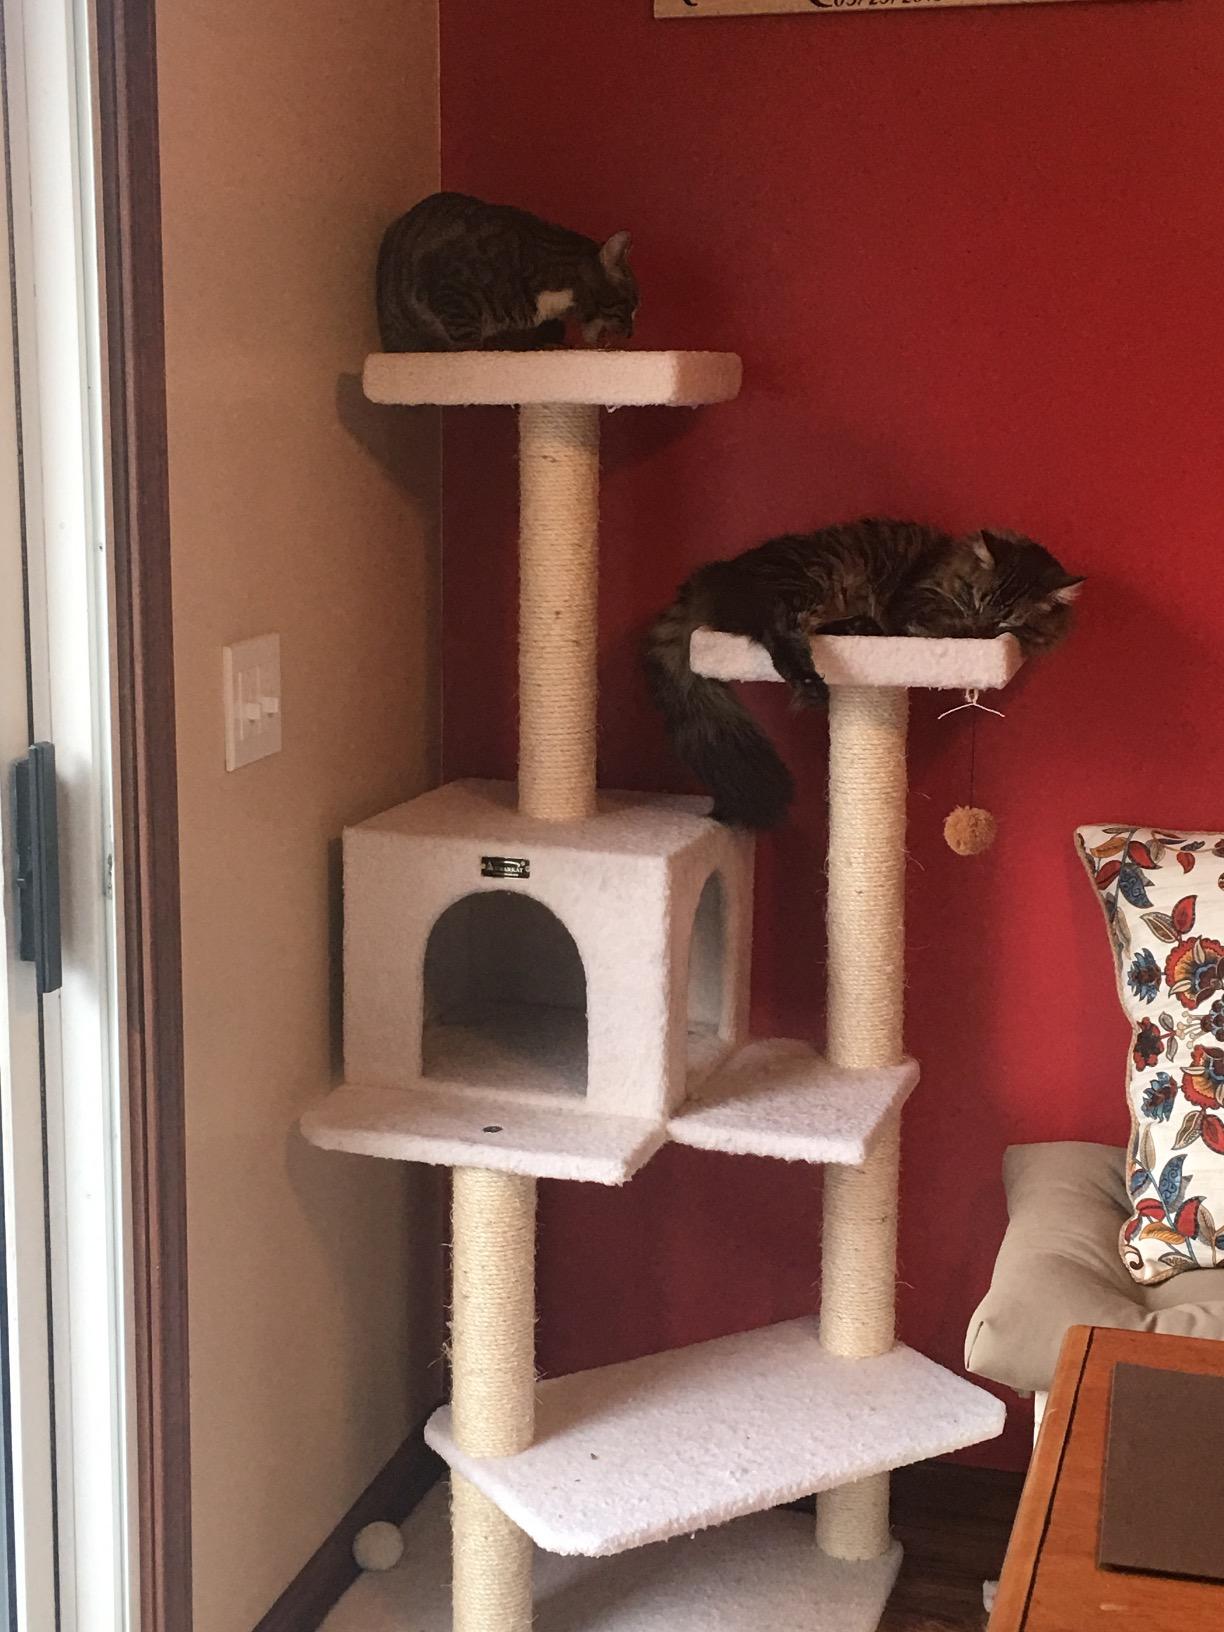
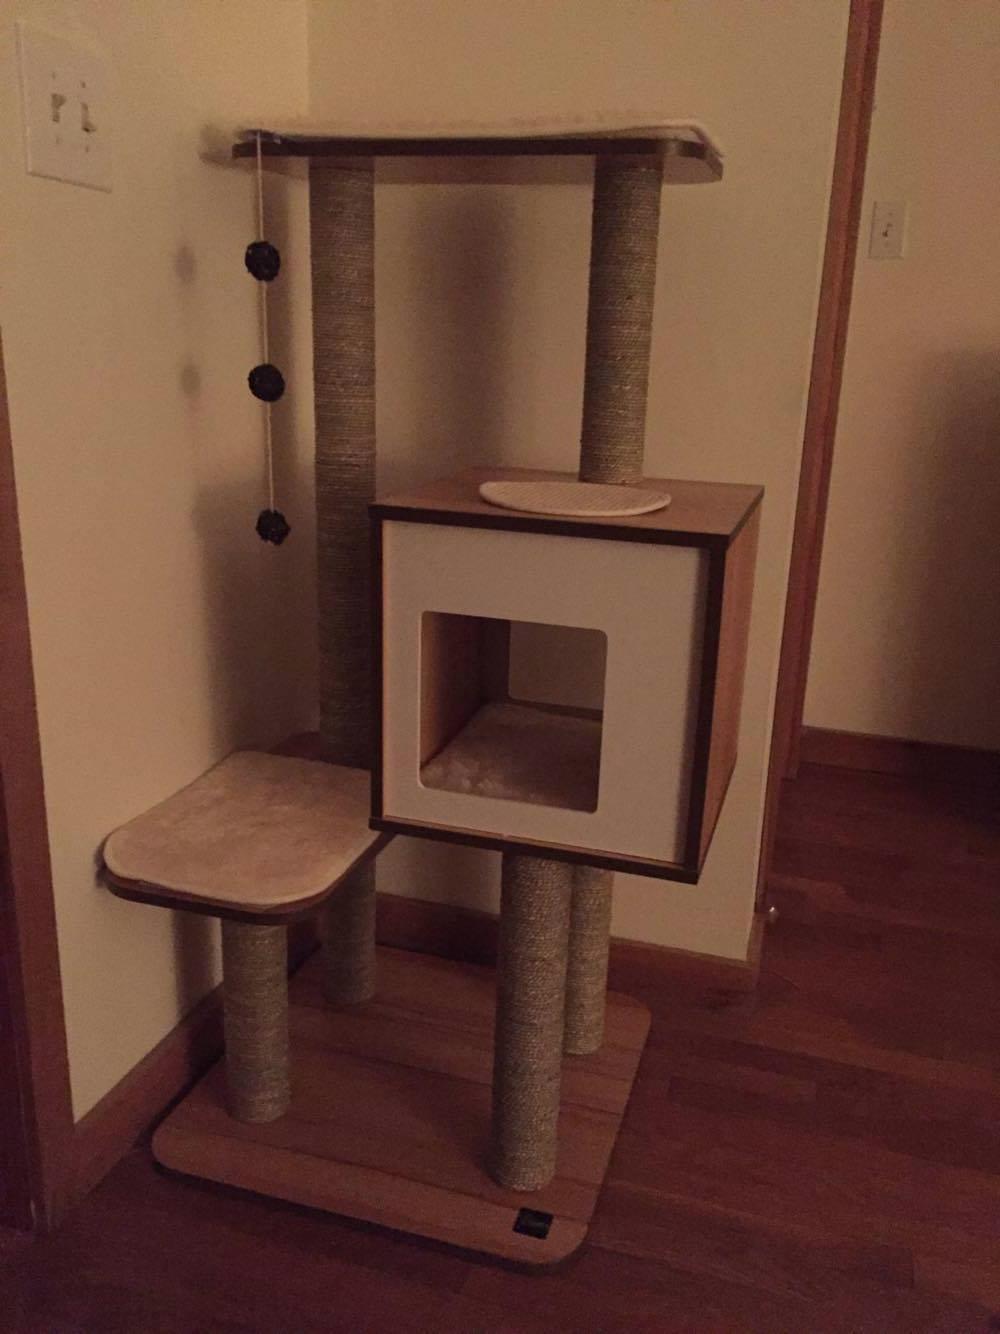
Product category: items_cat tree
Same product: no